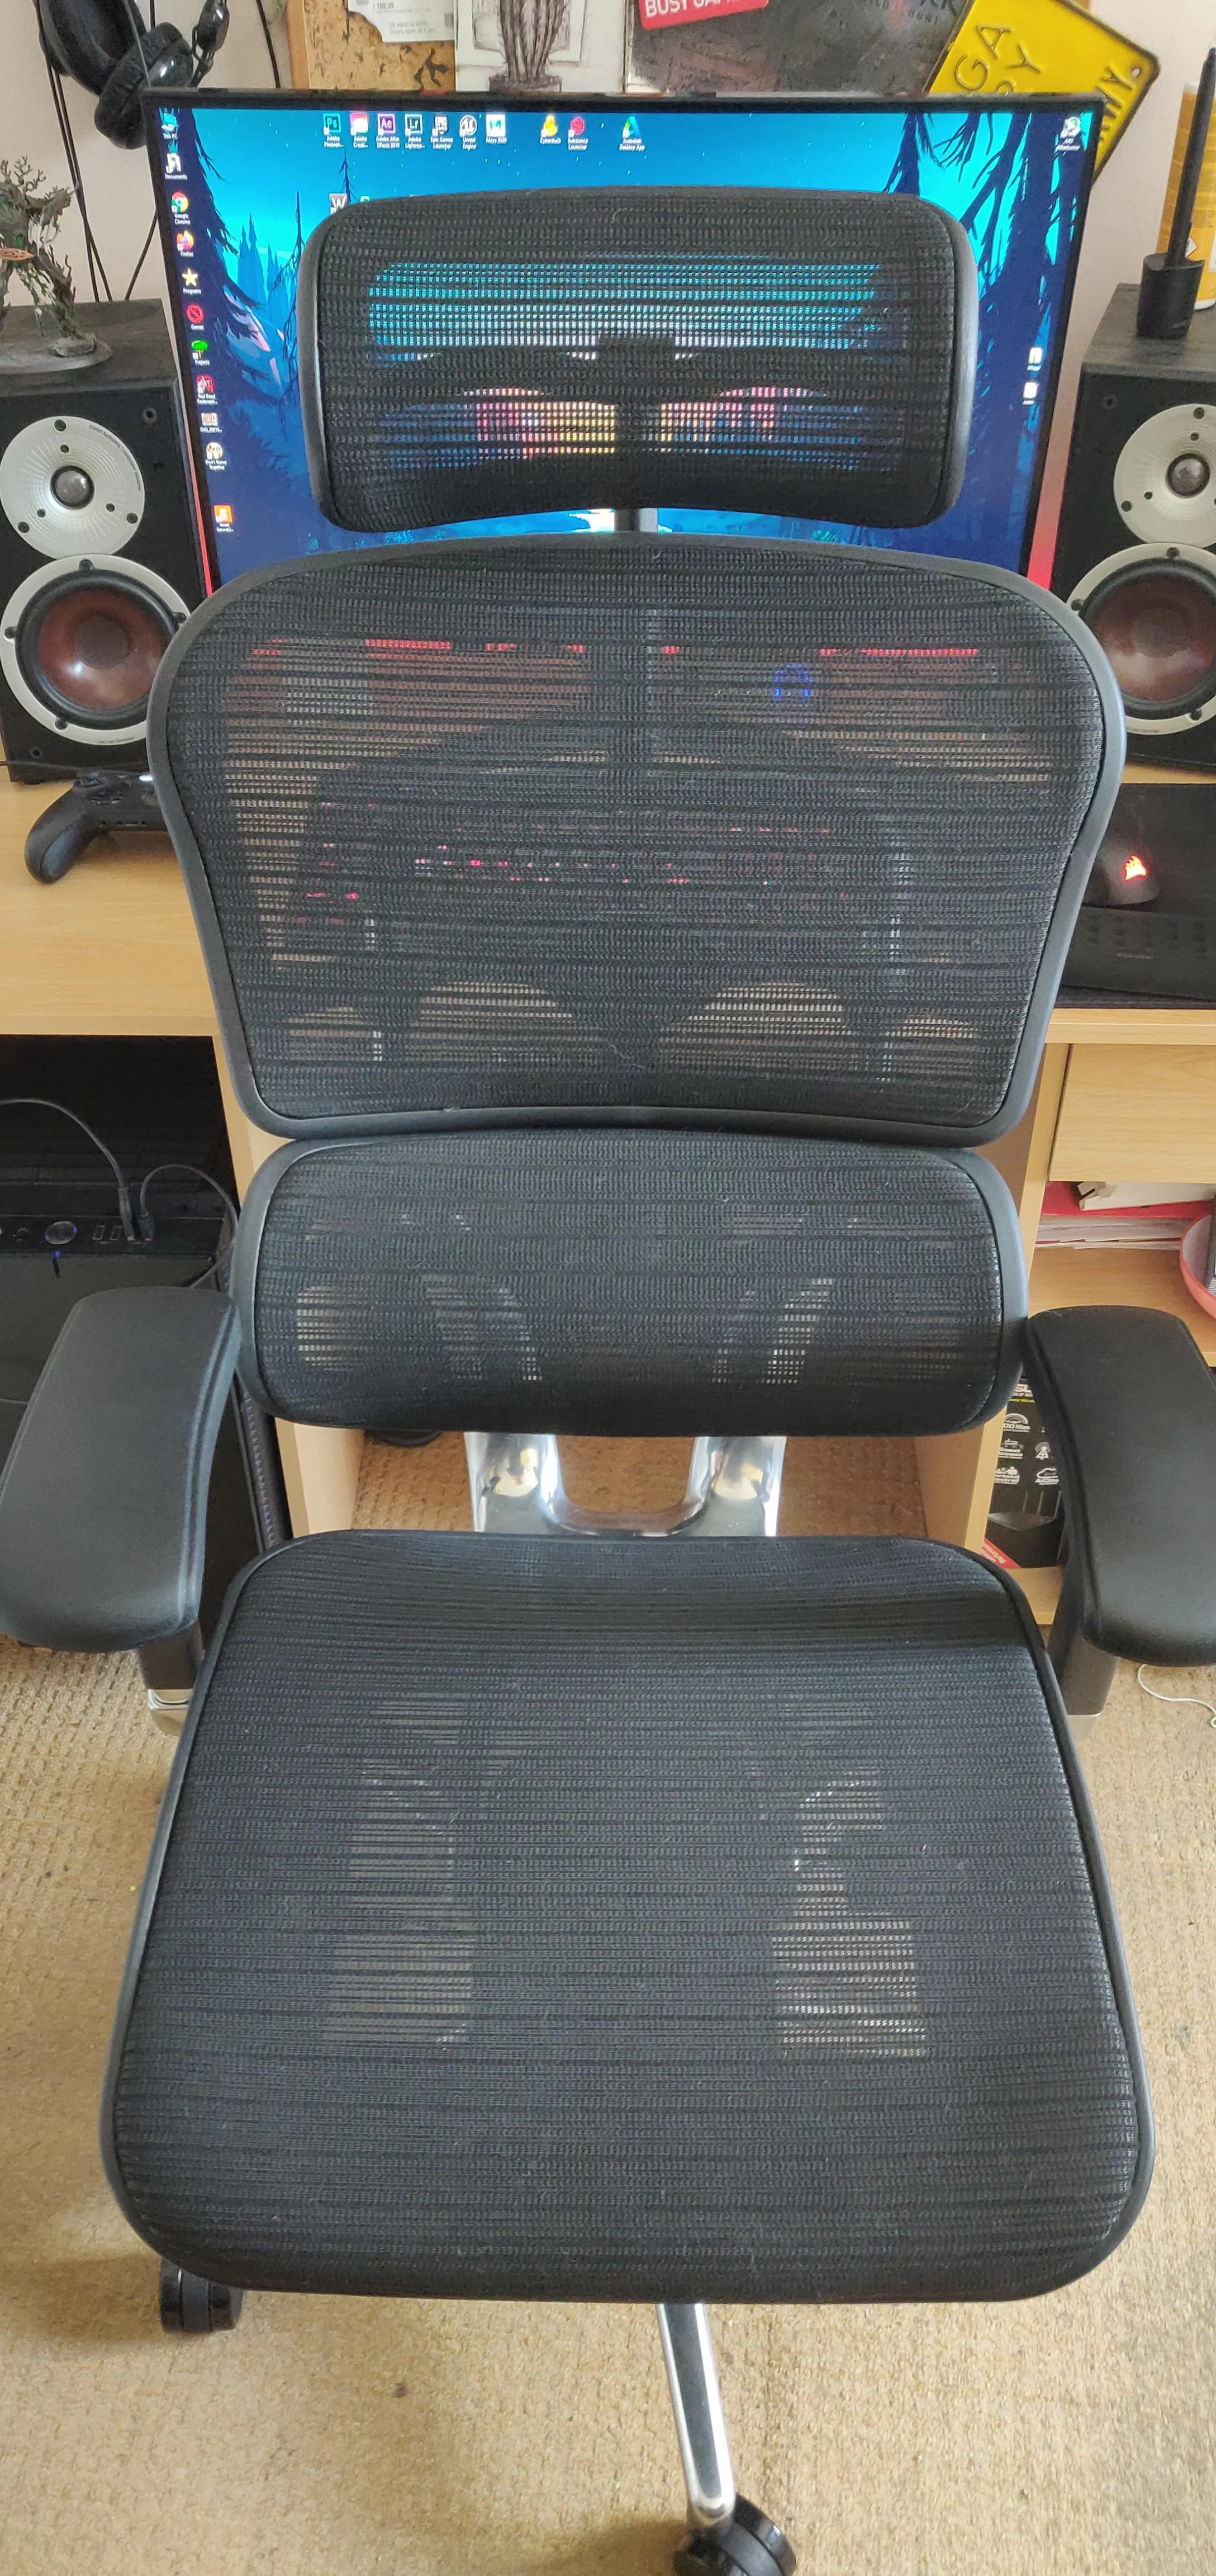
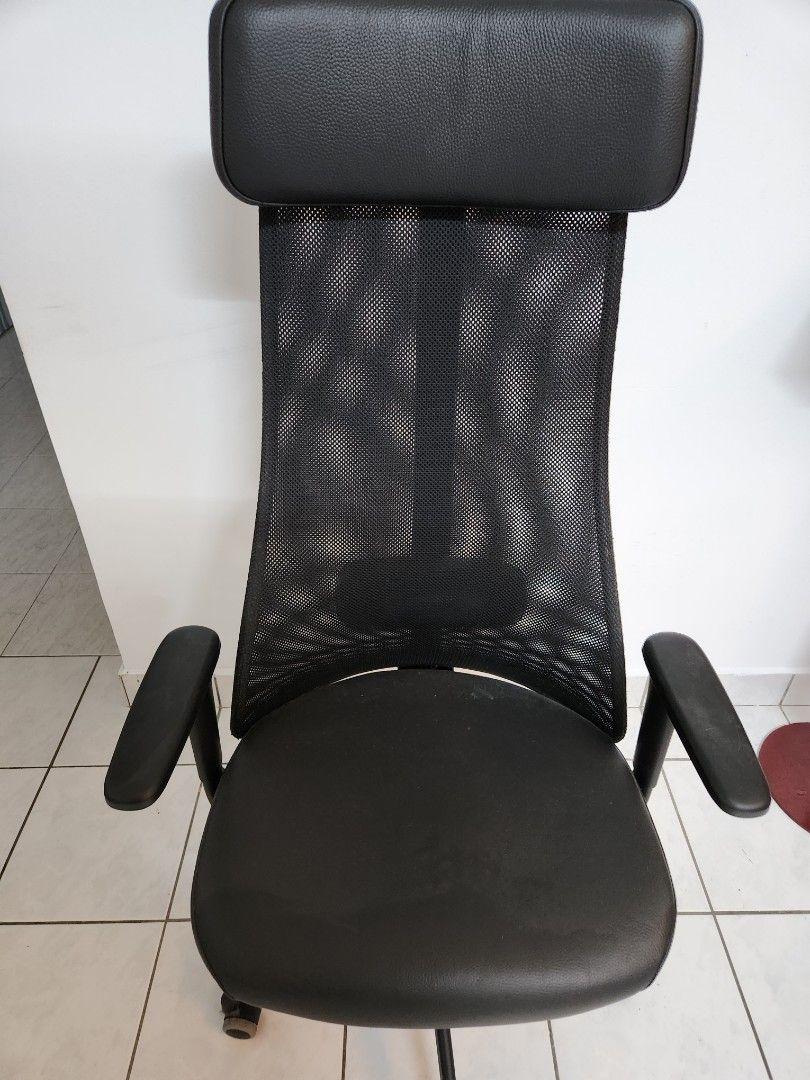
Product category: items_chair
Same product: no